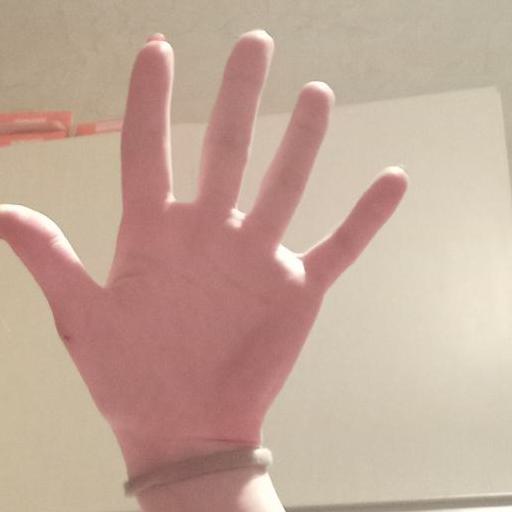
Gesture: palm